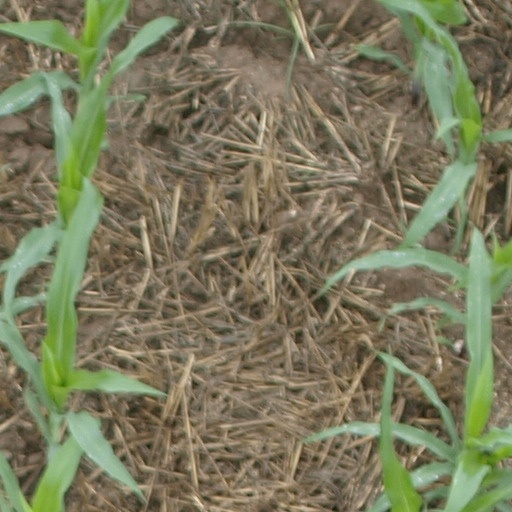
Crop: maize; corn